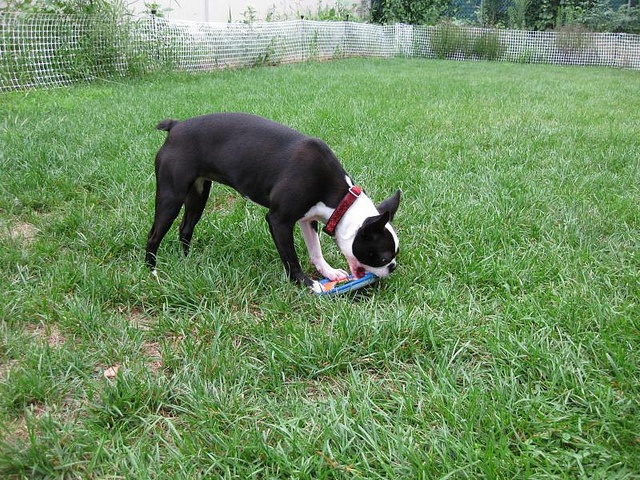
A dog trying to pick up a frisbee in a grassy field.
A dog chews on a box in a grassy yard.
Black and white dog playing with frisbee in yard with lots of green grass
A black and white dog is on the grass with a blue toy.
A black and white dog chewing on a toy in the grass.